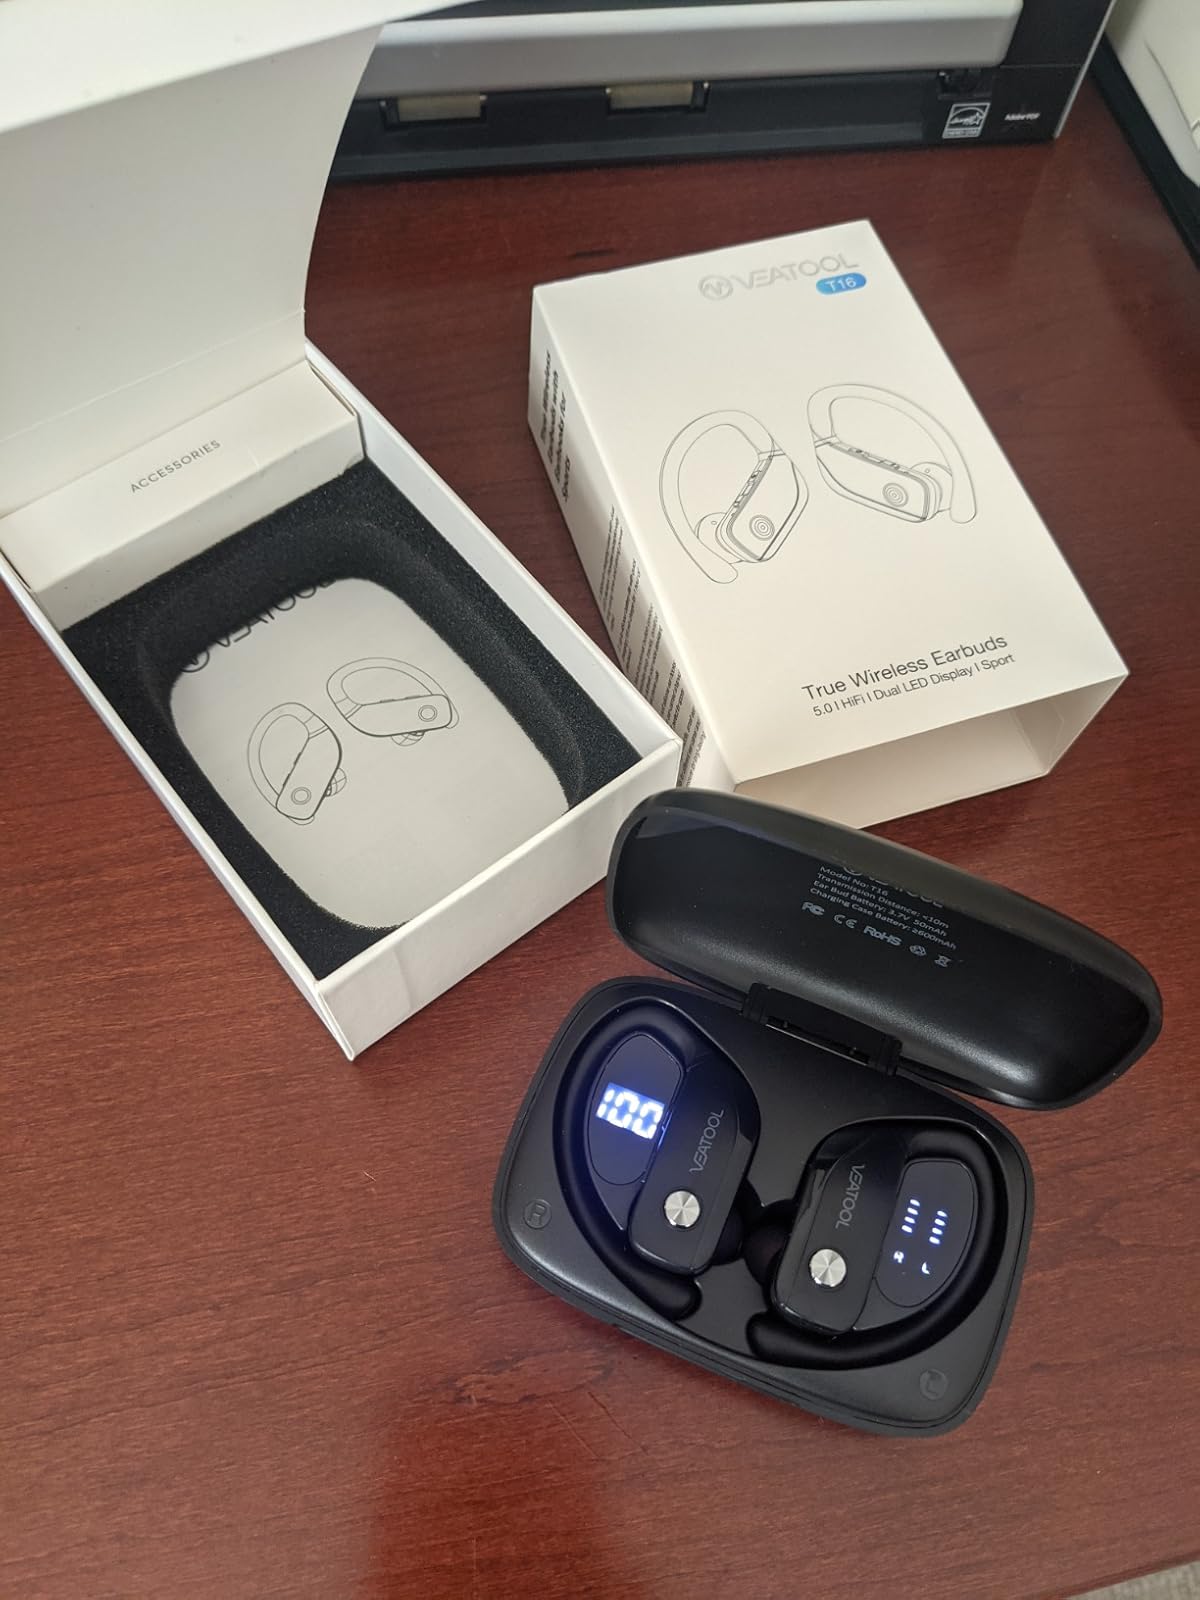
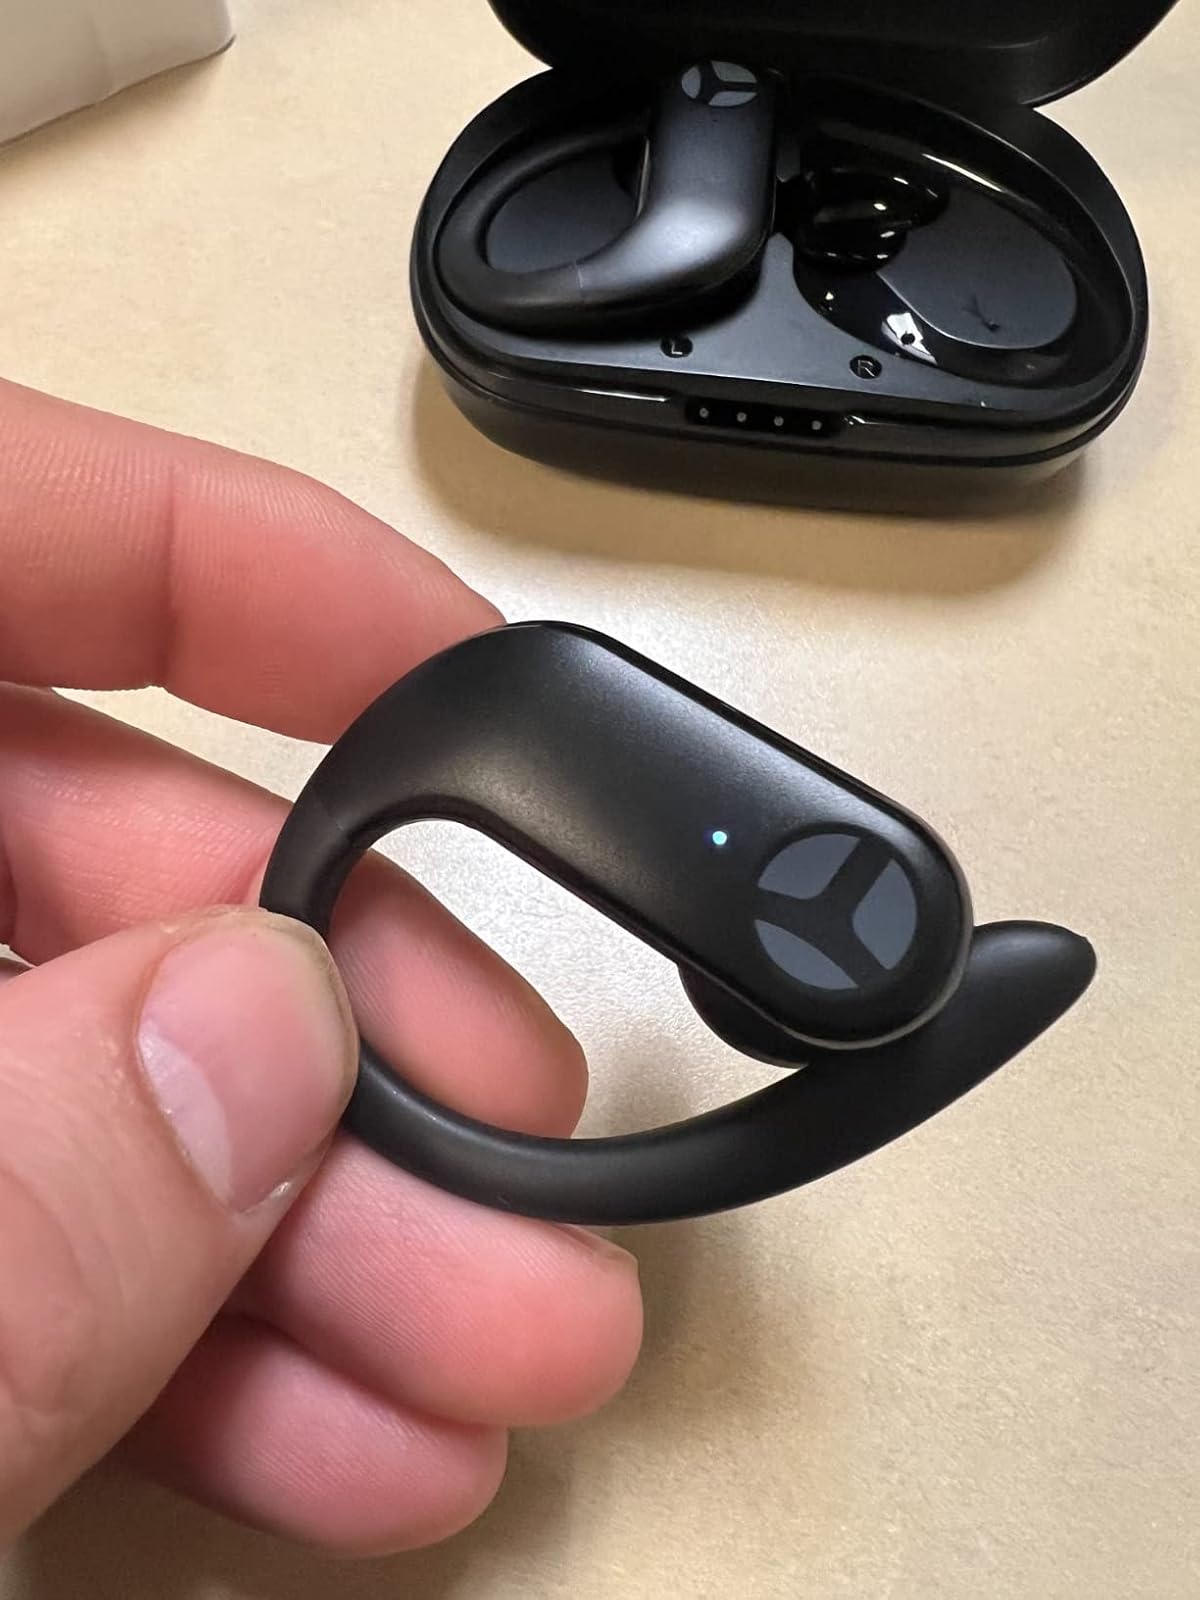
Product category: earbuds
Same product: no